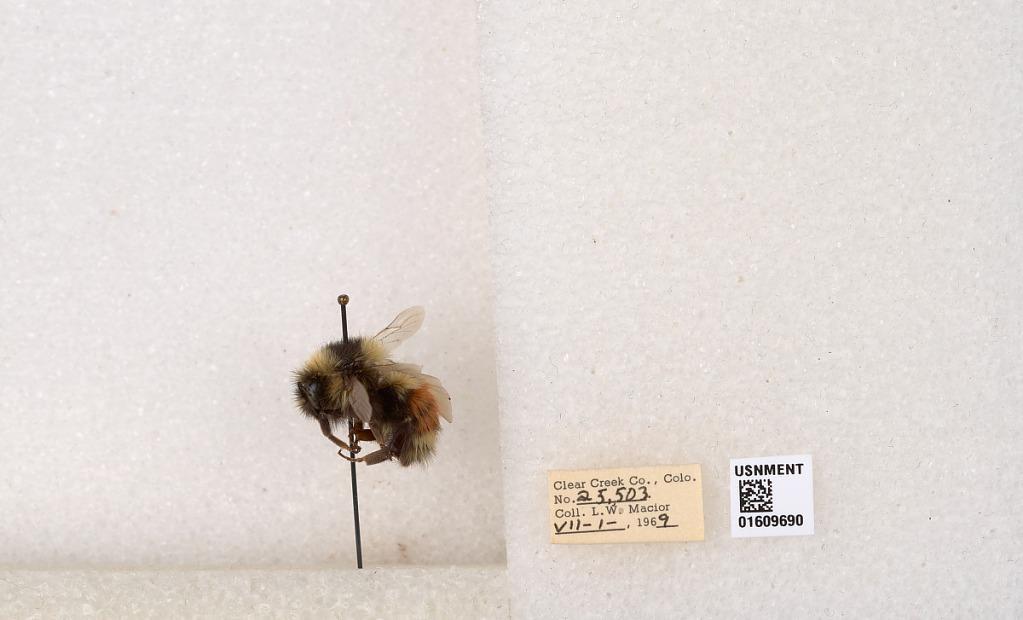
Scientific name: Bombus (Pyrobombus) sylvicola Kirby
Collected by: L. Macior
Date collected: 1969-7-1
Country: United States
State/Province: Colorado
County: Clear Creek
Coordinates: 39.6856, -105.645